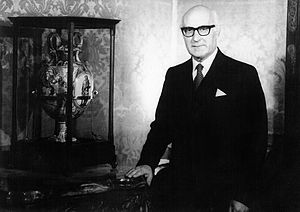
Anthony Mamo
Sir Anthony Joseph Mamo var en maltesisk politiker.